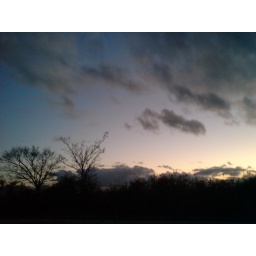
taken from my car window in a traffic jam